Justin de Selves

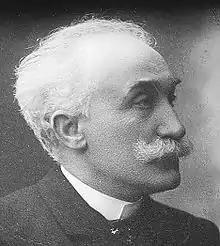
Justin de Selves.

Justin Germain Casimir de Selves (19 July 1848 in Toulouse – 12 January 1934 in Paris) was a French politician.